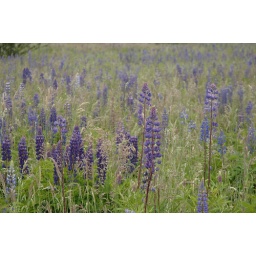
Wild flower field in Steveston fishing village - Richmond BC